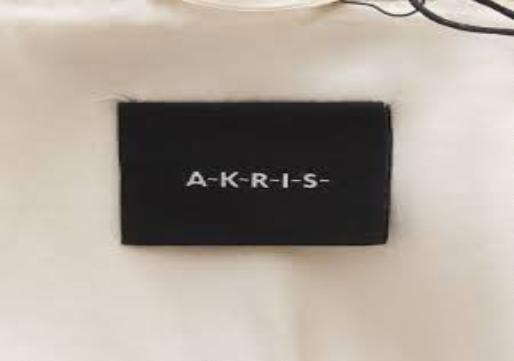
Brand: Akris
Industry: Clothes